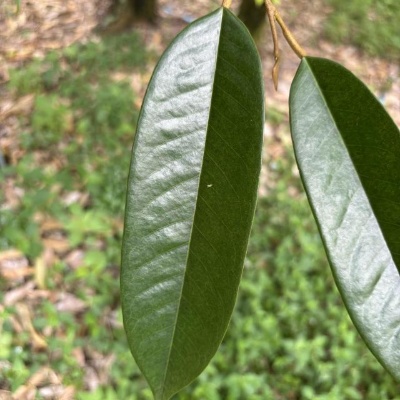
Label: Leaf_Healthy